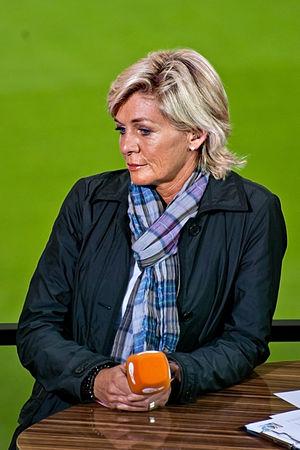
Le FIFA Ballon d'or 2013 a été la quatrième édition du gala récompensant les meilleurs joueurs, entraîneurs, présidents et fédérations de football du monde au cours de l'année civile 2013, à la suite de la fusion entre le Ballon d'or de France Football et le prix de Meilleur footballeur de l'année FIFA en 2010. La cérémonie de remise des prix s'est déroulée à Zurich le 13 janvier 2014.
Silvia Neid est une footballeuse allemande née le 2 mai 1964 à Walldürn qui évoluait au poste d'attaquante. Elle entraîne l'équipe d'Allemagne féminine de 2005 à 2016.